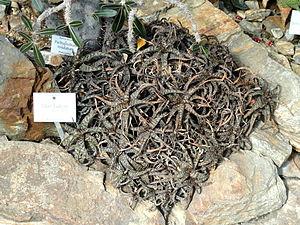
Aloe est un genre de plantes succulentes, les aloès, originaires d'Afrique, de Madagascar et les Iles Mascareines, de la péninsule arabique et Socotra.